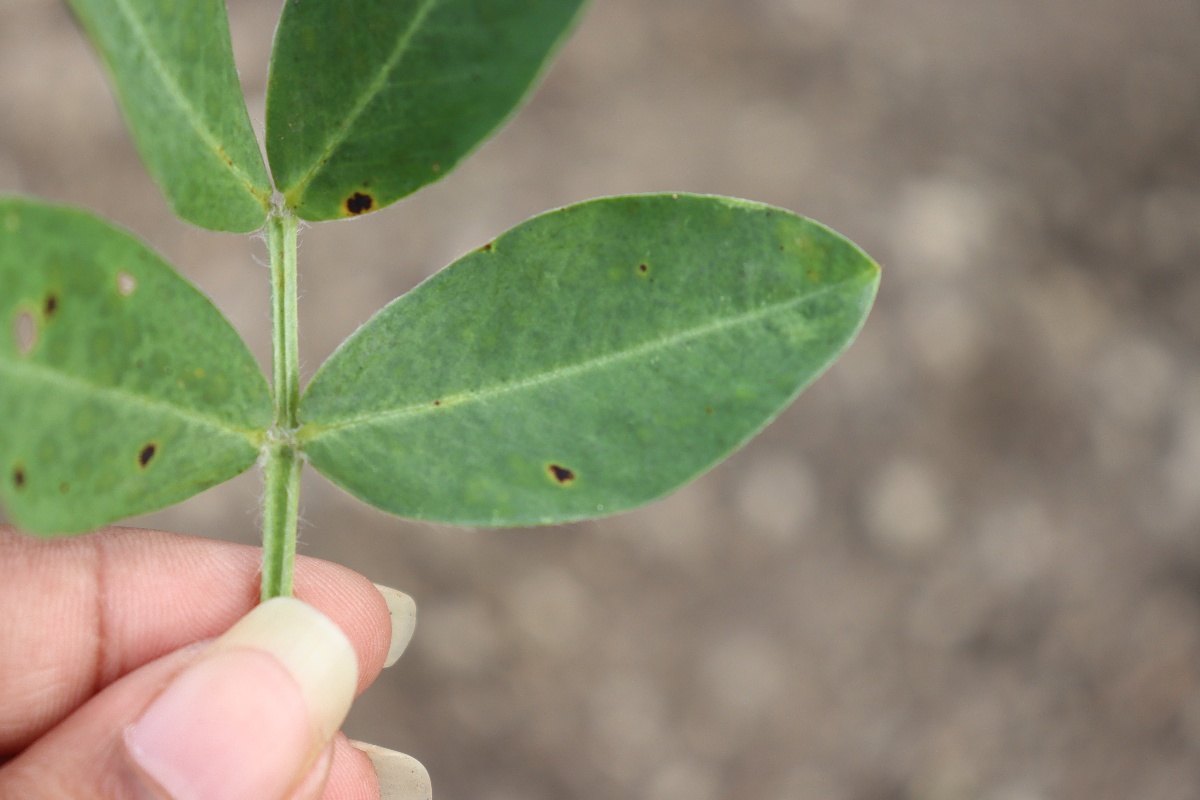
Label: rust